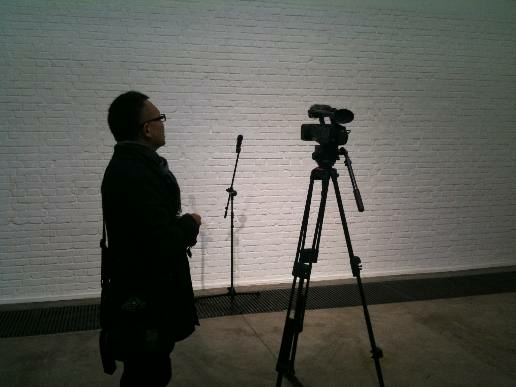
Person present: No